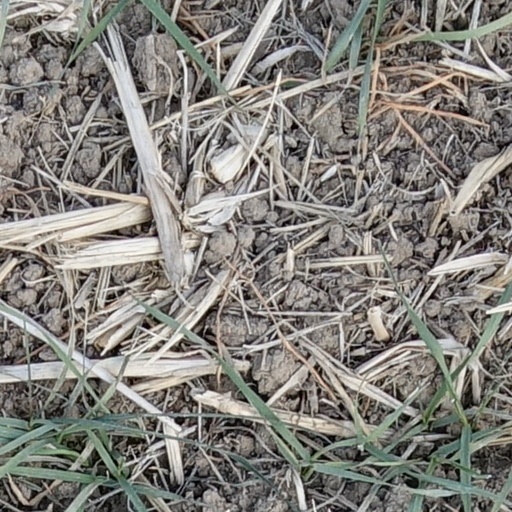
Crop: wheat